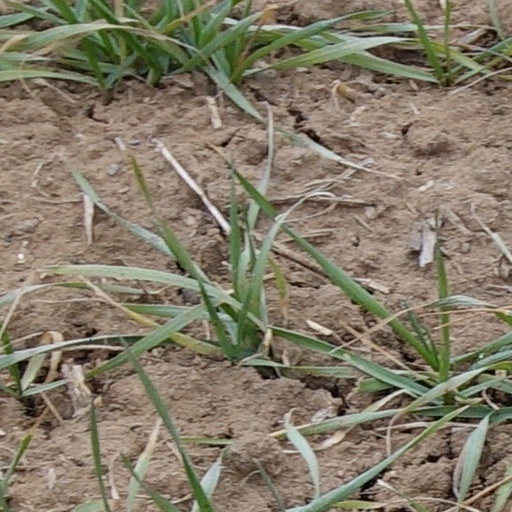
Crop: wheat